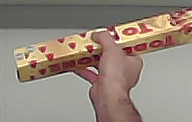
Product: toblerone_white